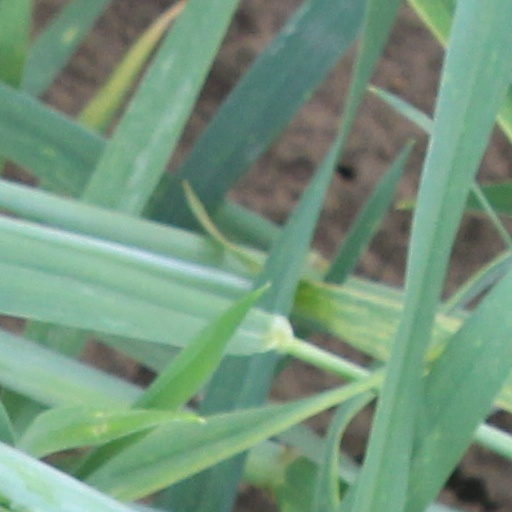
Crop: wheat